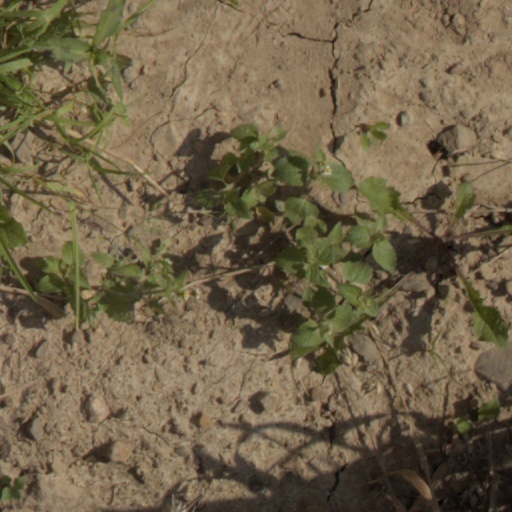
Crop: wheat